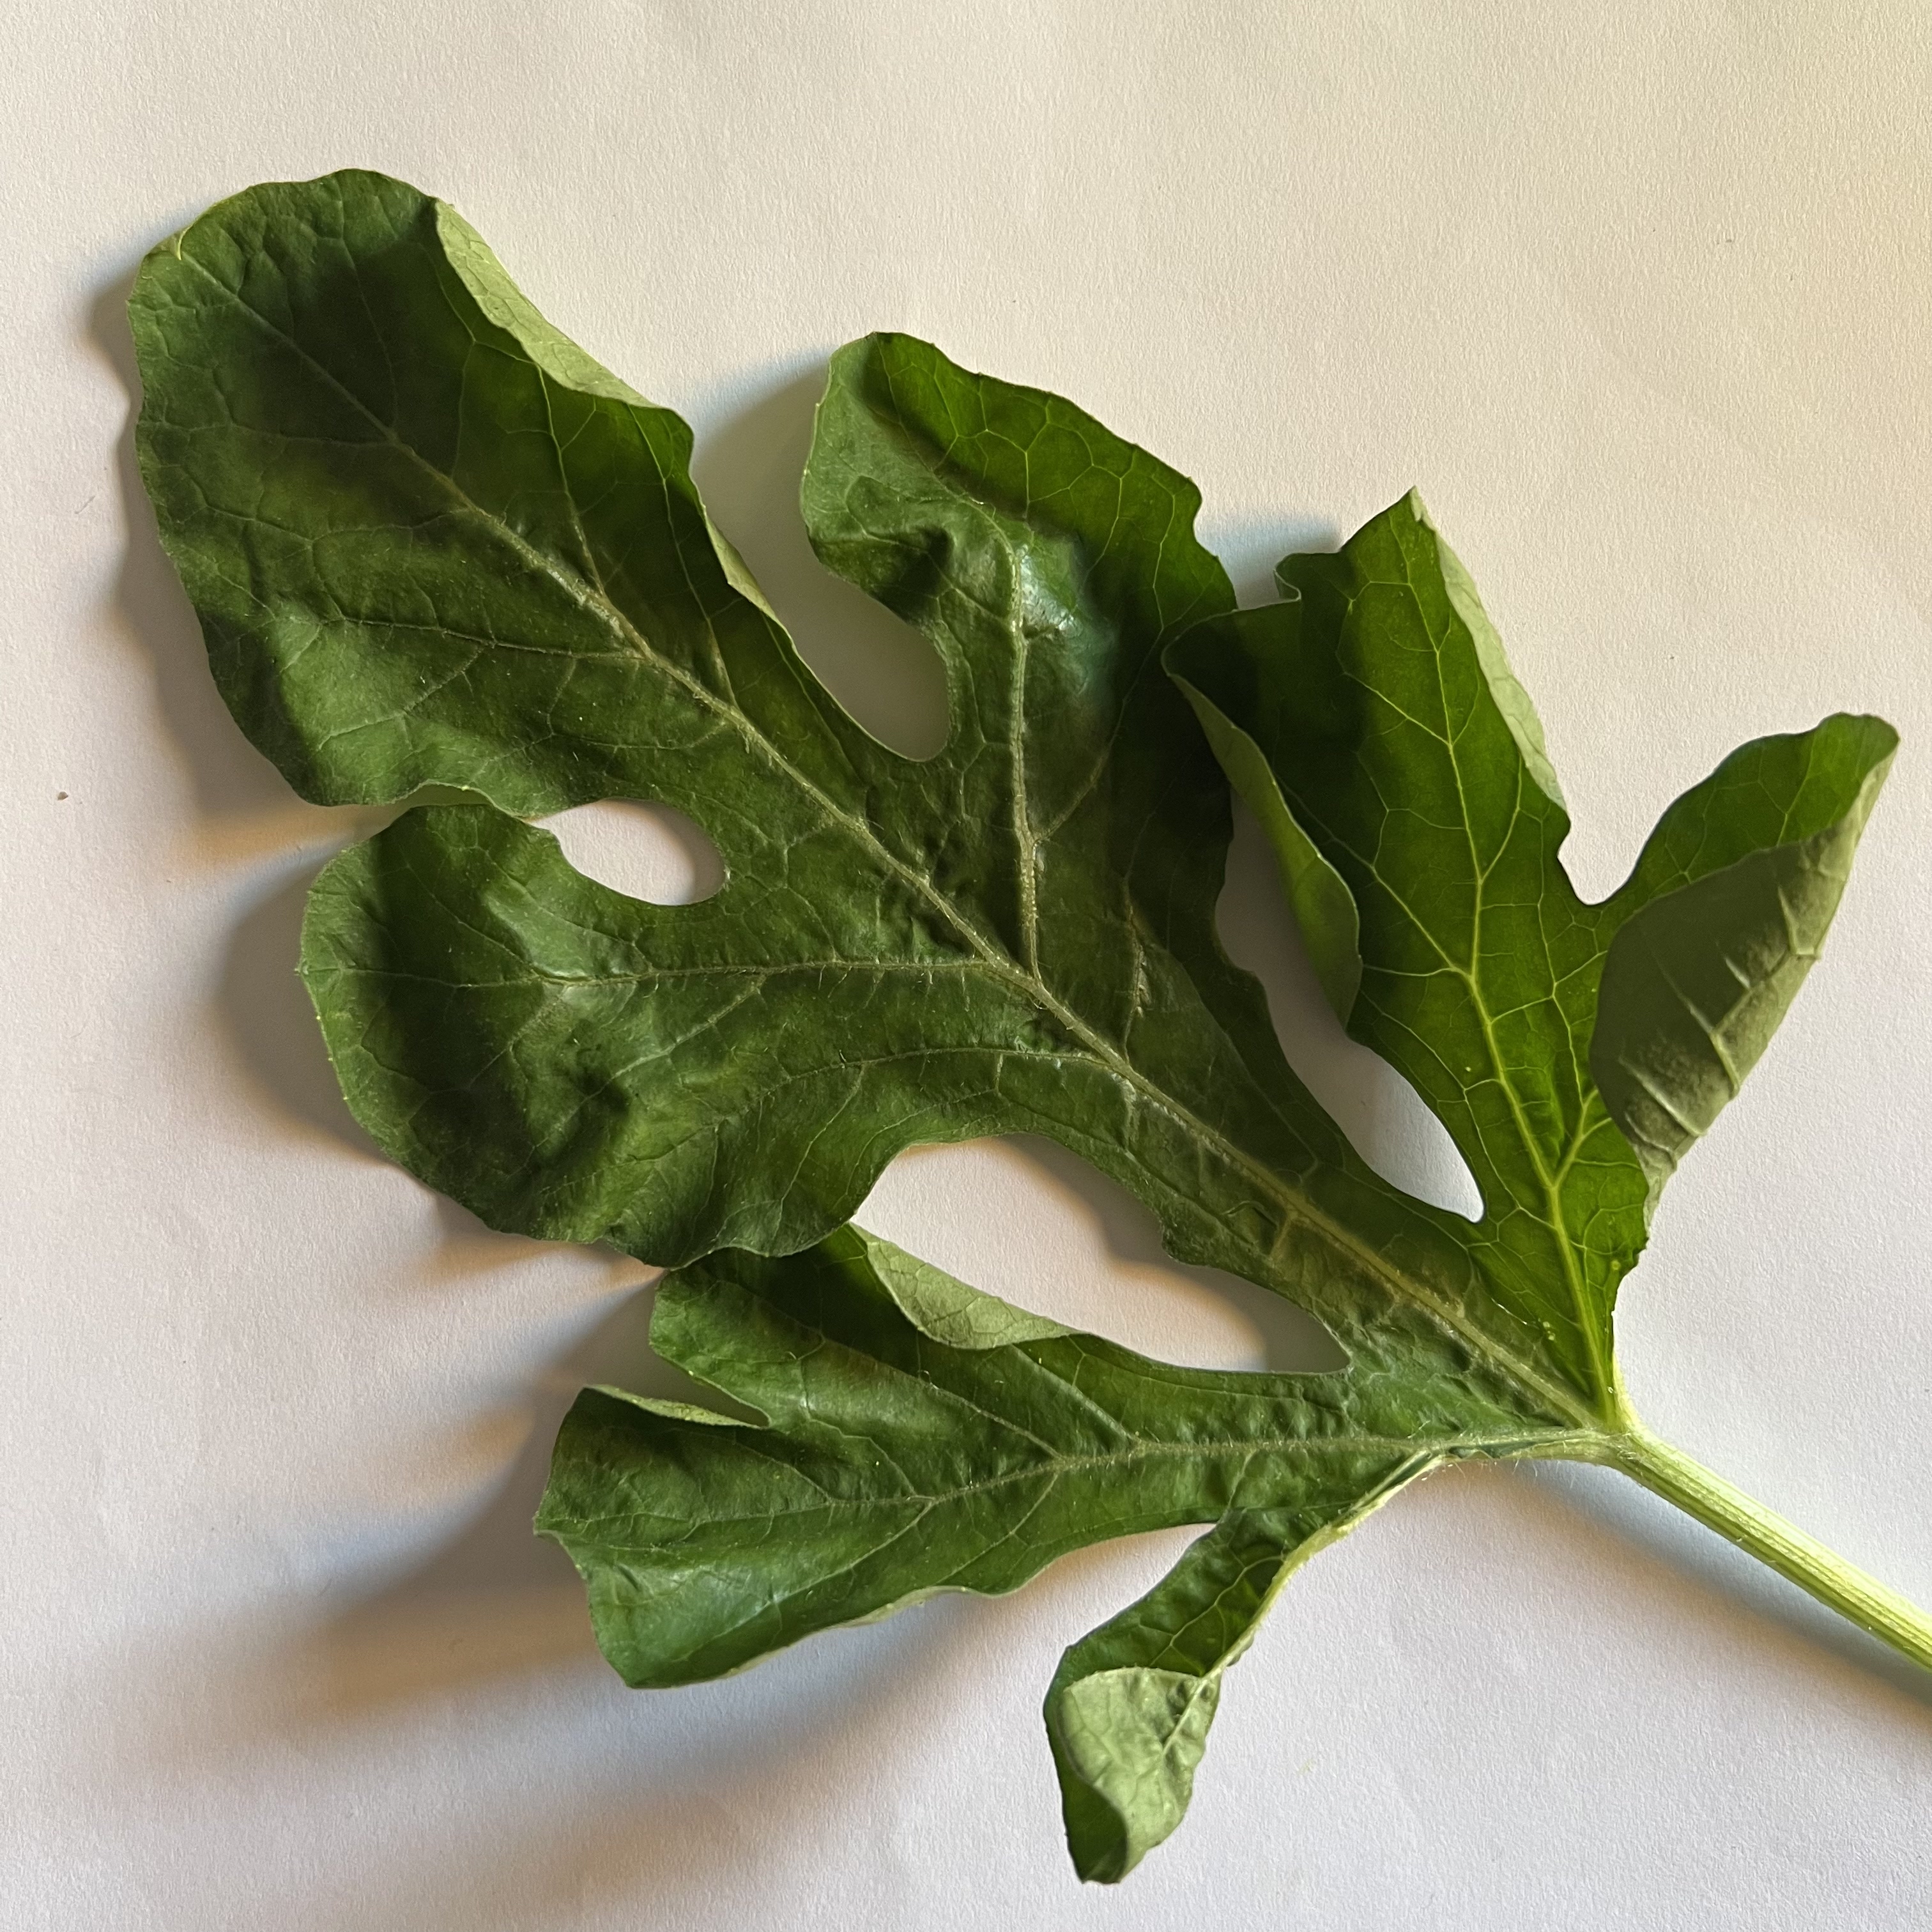
Label: Healthy